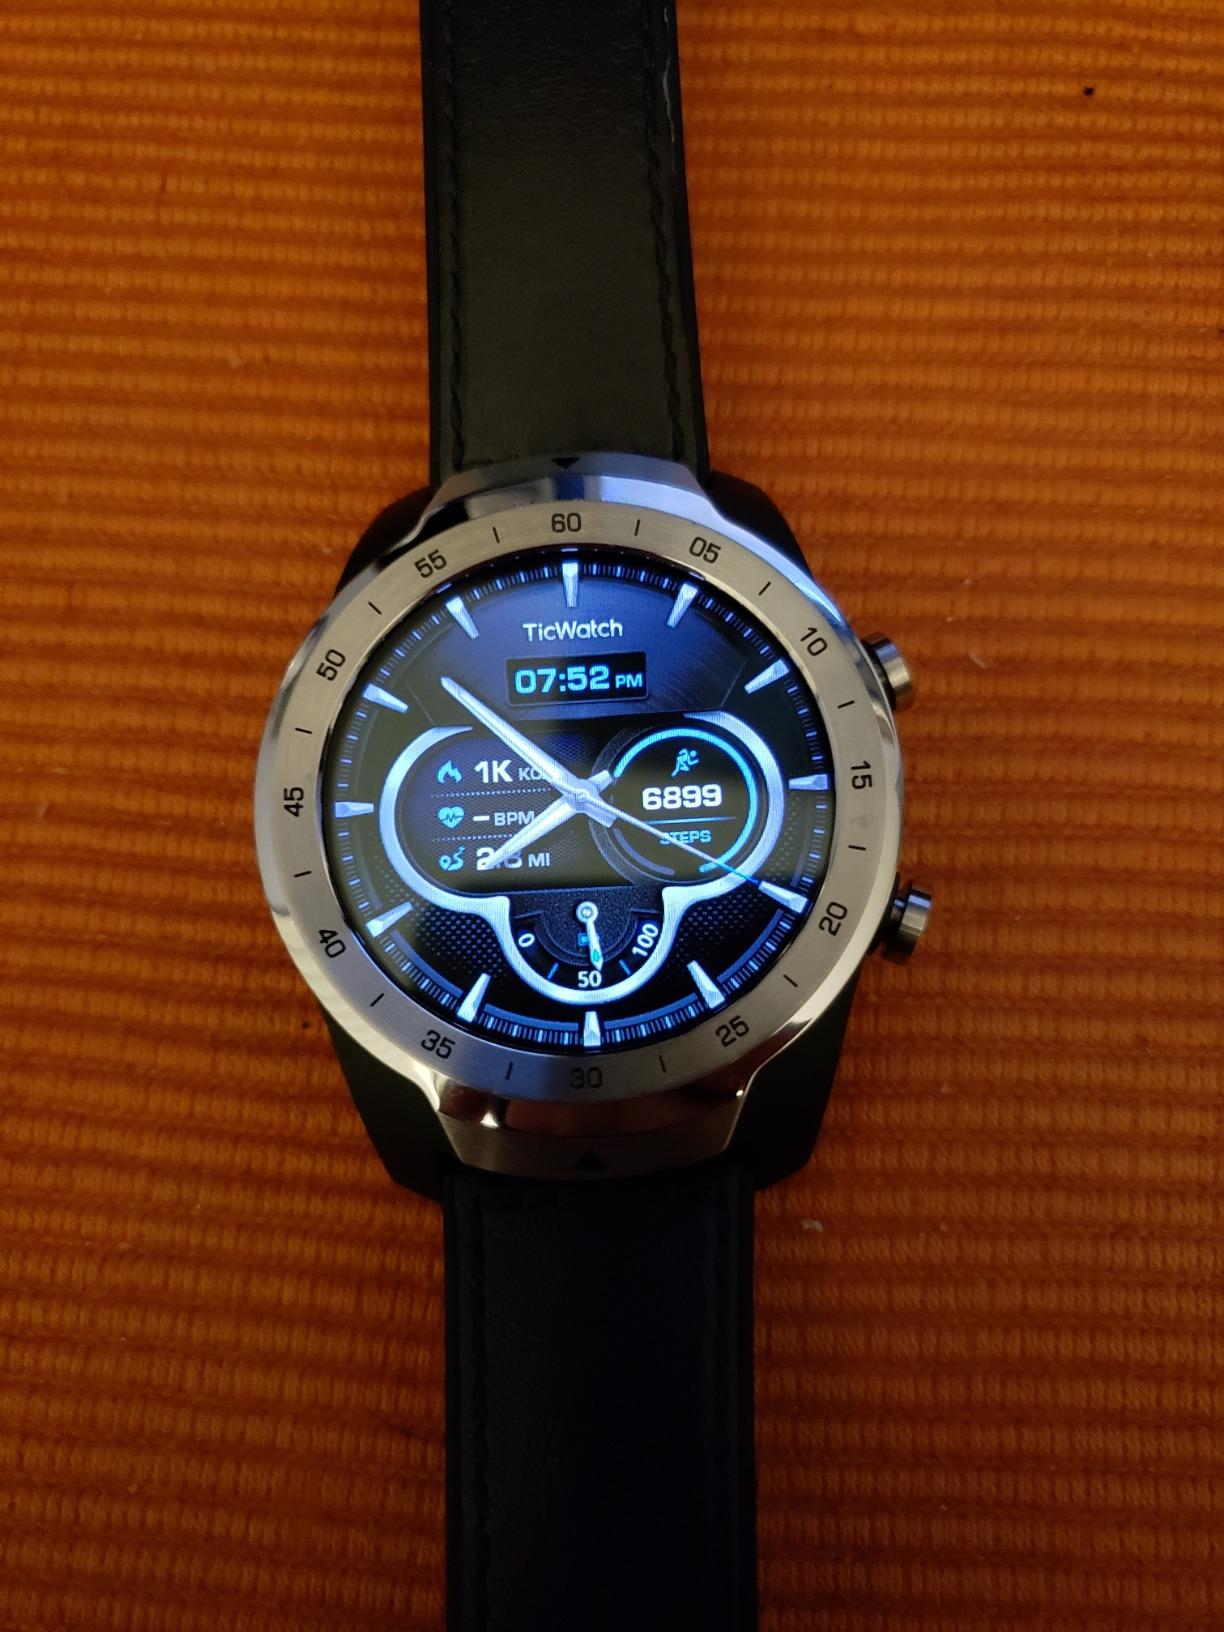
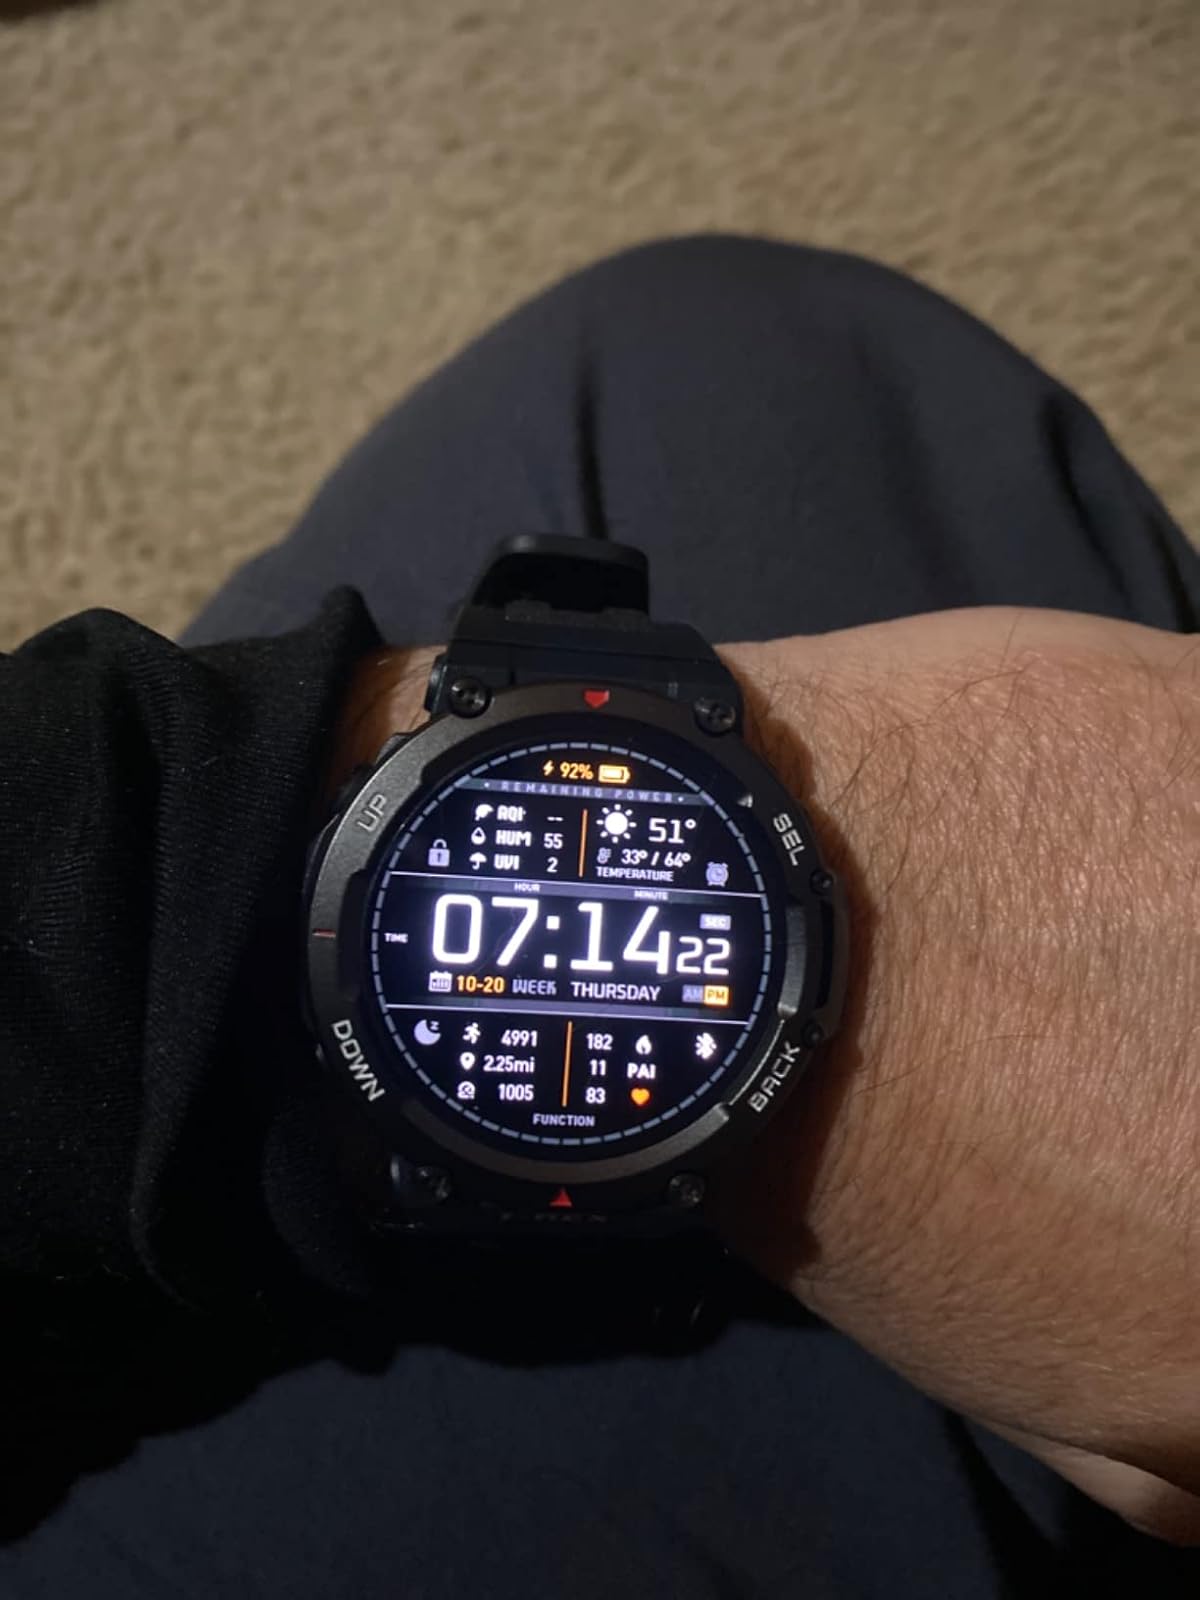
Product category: smartwatch
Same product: no